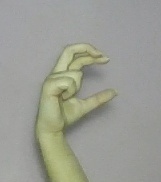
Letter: thal